Louis Émile Benassit

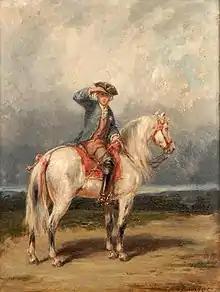
"Le Cavalier", n.d., oil on panel, private collection.

After the war, Benassit resumed his work as an illustrator. An 1875 edition of Laurence Sterne's "Voyage Sentimental" published by Librairie des Bibliophiles and acquired in 2011 by Princeton University is extra-illustrated with watercolors by Benassit especially commissioned for the volume. He also illustrated 's "Les Petites comédies du vice" and Anatole France's first novel, "Le Crime de Sylvestre Bonnard".